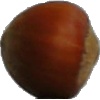
Label: Nut Forest 1